Château d'Osthoffen

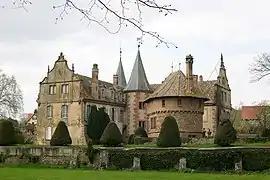

The Château d'Osthoffen is a château developed from an older castle situated in the "commune" of Osthoffen in the "département" of Bas-Rhin of France, located about 15 kilometres from Strasbourg. It is dated to the 12th or 13th century.